The Golden Passport

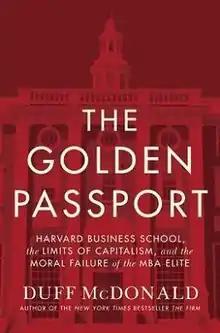
First edition

The Golden Passport: Harvard Business School, the Limits of Capitalism, and the Moral Failure of the MBA Elite is a 2017 history of the Harvard Business School and its influence, written by Duff McDonald and published by Harper Business.